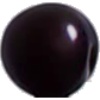
Label: cherry_wax_black